Flottille de Boulogne

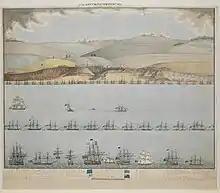
Plan and key of the British attack on Boulogne in October 1804, showing the flotilla hemmed in along the coast

In a decree of 12 July 1801, the flotilla was organised into nine divisions. It comprised several types of ships: